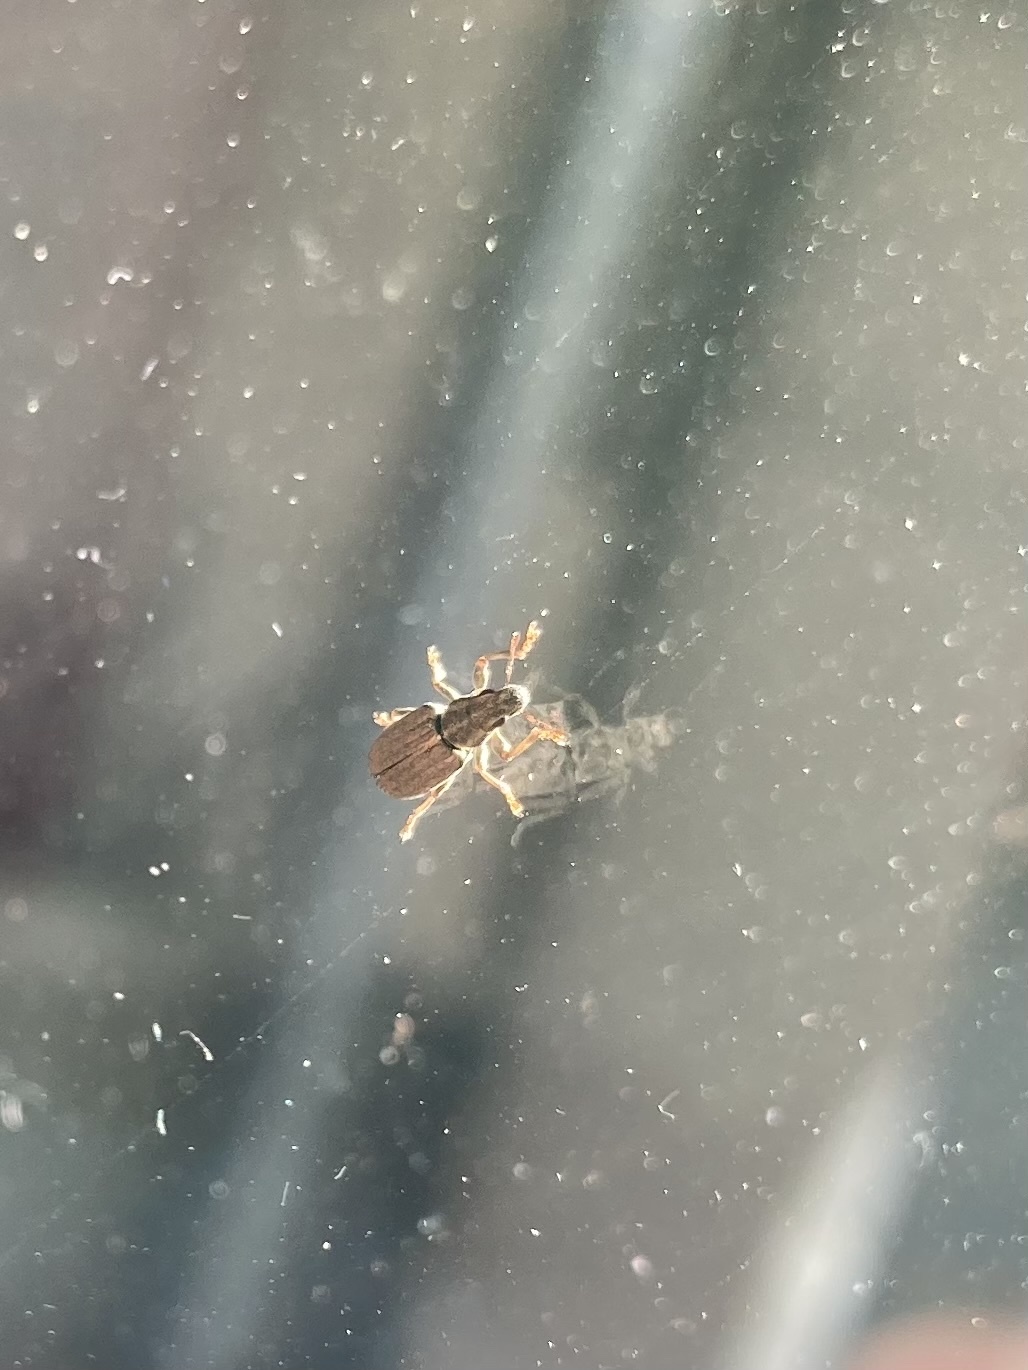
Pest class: pea_leaf_weevil